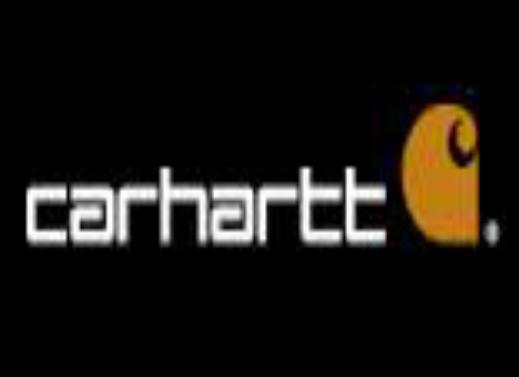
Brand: Carhartt
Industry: Clothes